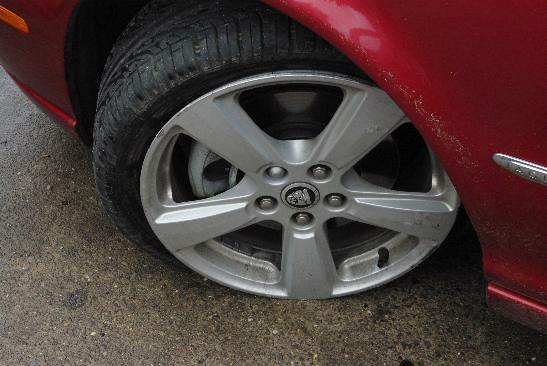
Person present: No